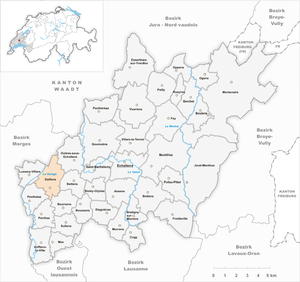
Daillens est une commune suisse du canton de Vaud, située dans le district du Gros-de-Vaud. Connue sous le nom de Dallens en 1109, elle fait partie du district de Cossonay entre 1798 et 2007. La commune est peuplée de 915 habitants en 2013. Son territoire, d'une surface de 549 hectares, se situe dans la région du Gros-de-Vaud.